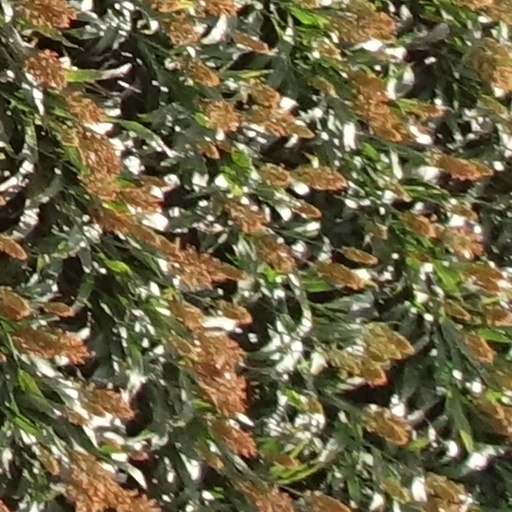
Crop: sorghum